Iliamna longisepala

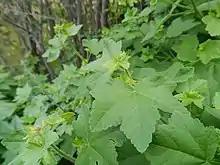
Iliamna longisepala leaves and flower buds

This plant grows at lower elevations from sagebrush desert to Ponderosa pine forests east of the Cascade crest in Washington State, primarily in Chelan and Douglas counties.